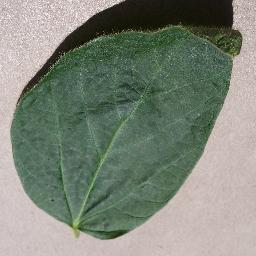
Label: Soybean___healthy